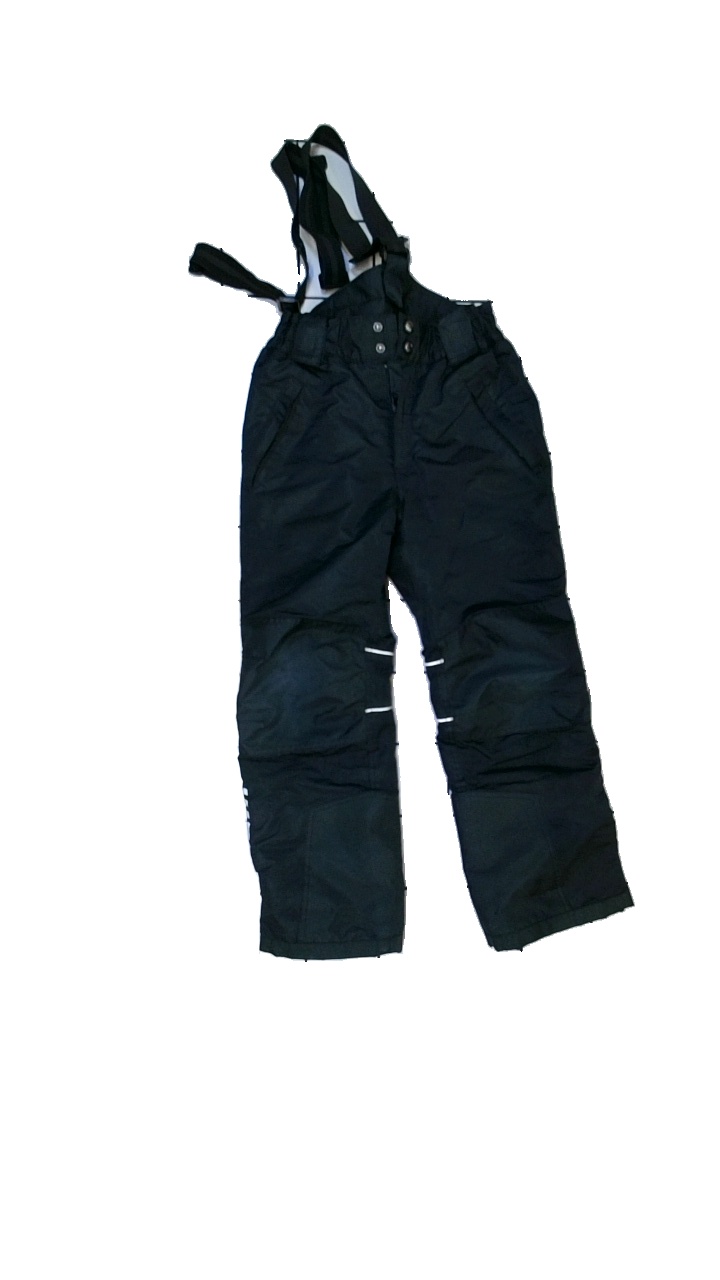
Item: Winter Trousers (Children)
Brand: Lindex
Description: Winter trousers
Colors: Black, Grey
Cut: Regular
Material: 100% polyester
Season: Winter
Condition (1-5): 2
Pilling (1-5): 5
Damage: Hole at the end of the legs
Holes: Major
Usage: Reuse
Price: <50